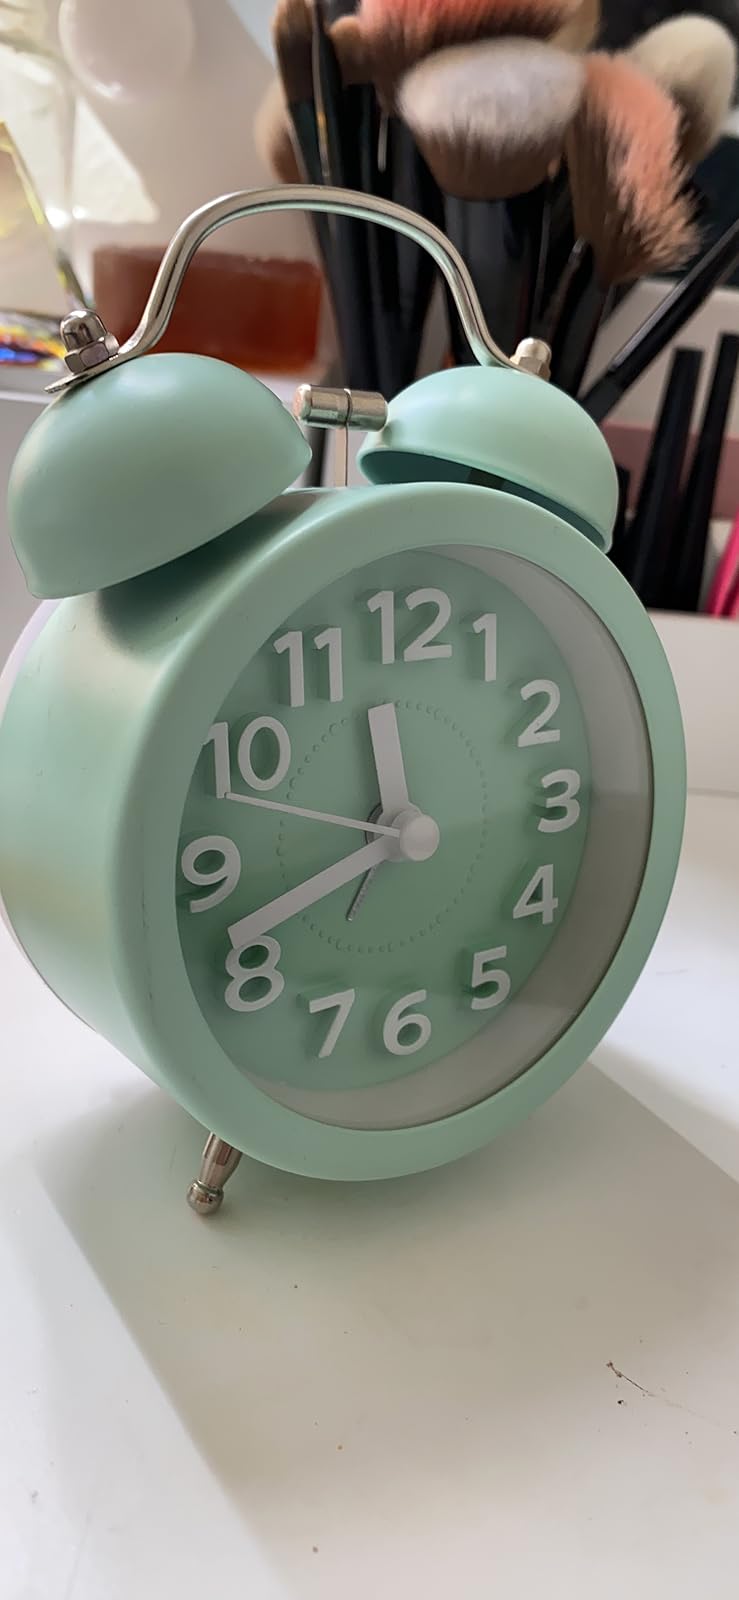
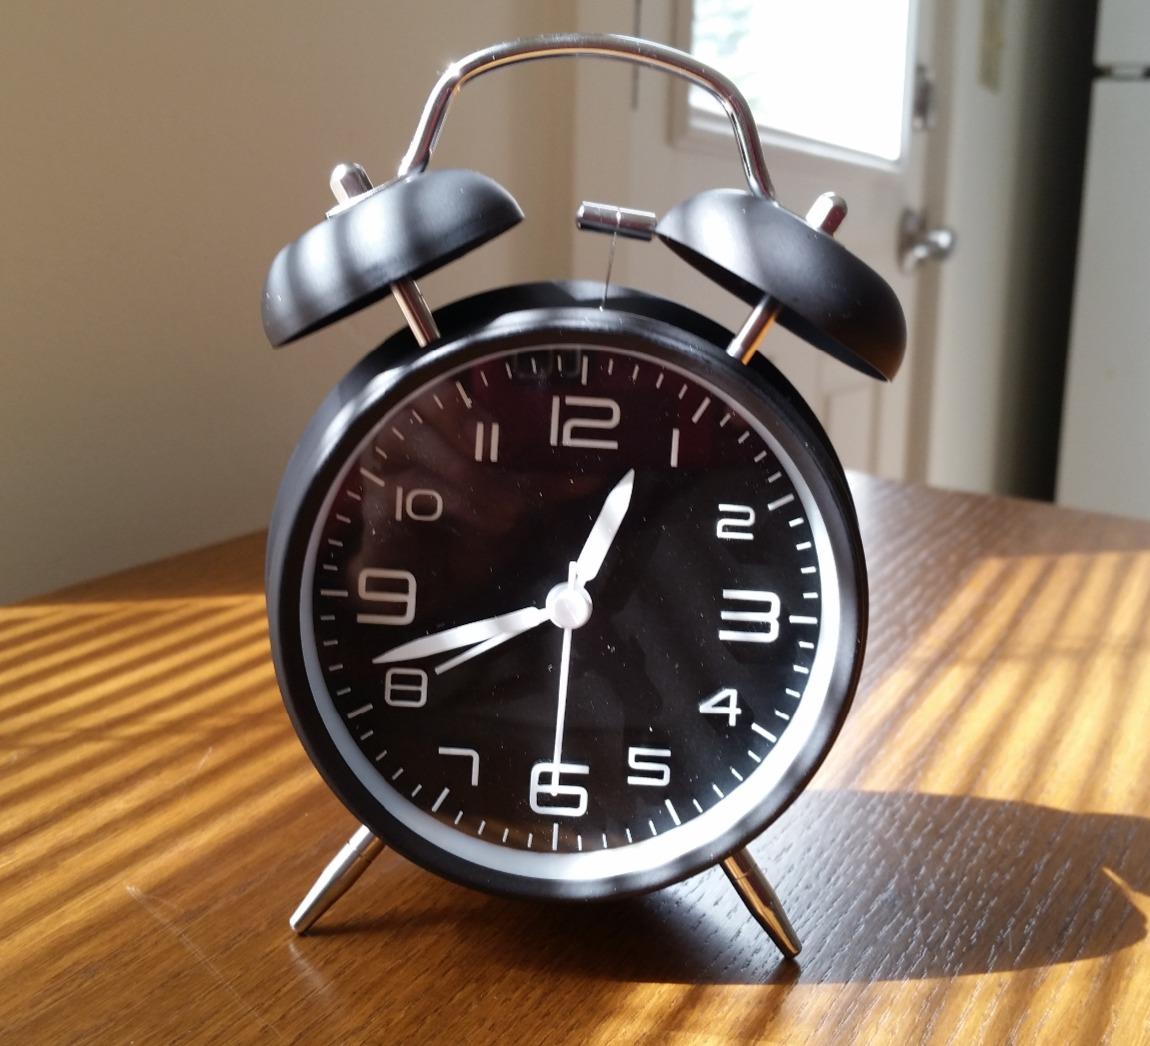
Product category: clock
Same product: no